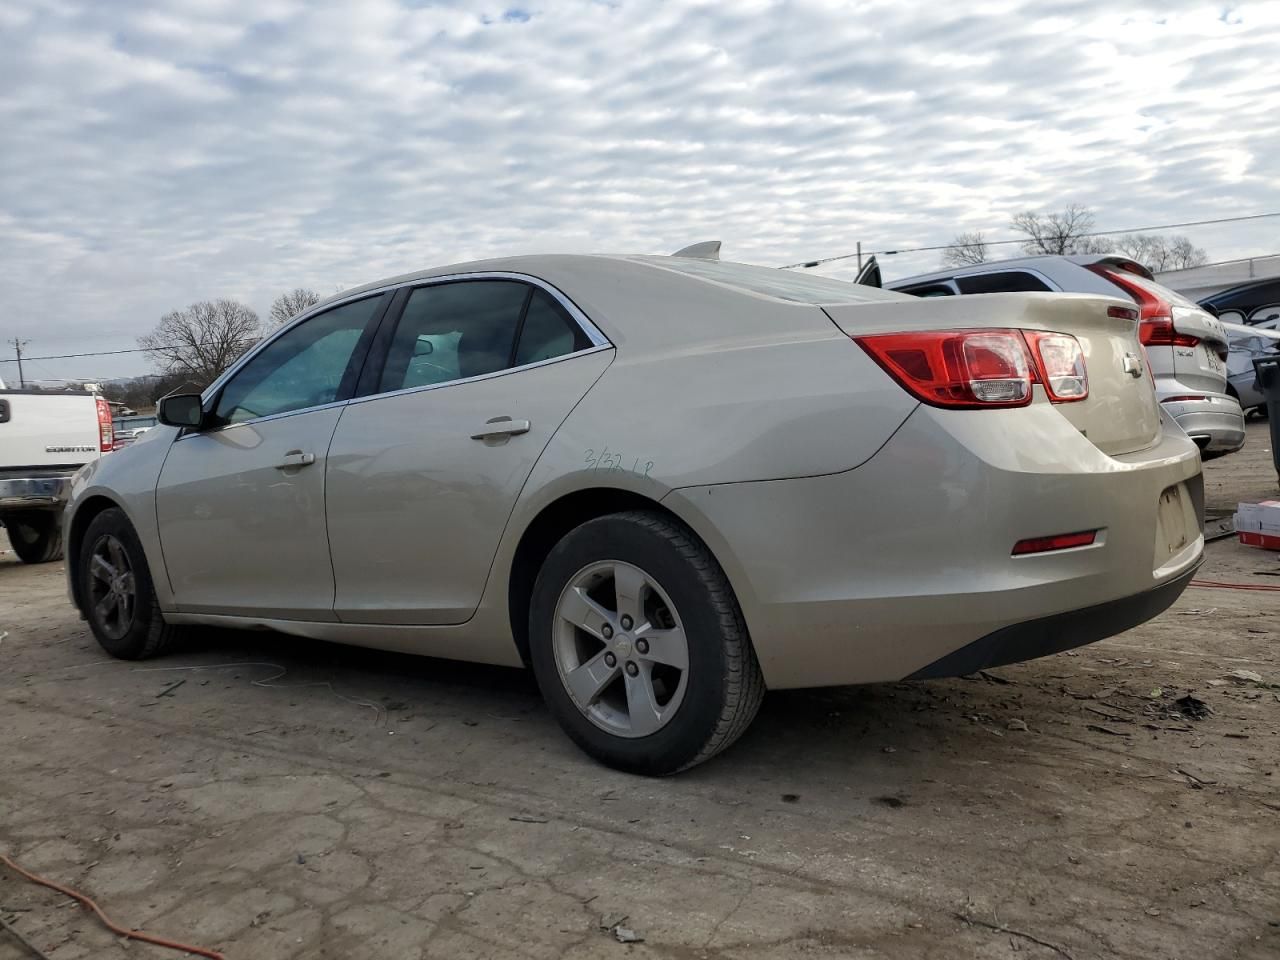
Aucun dommage détecté.
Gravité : aucun